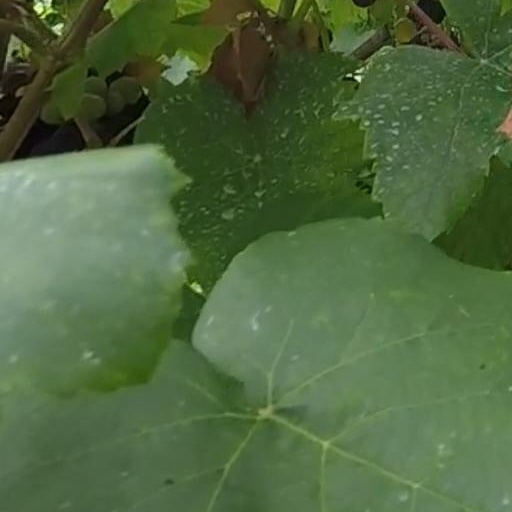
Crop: grape